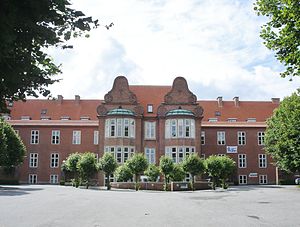
Kjellerup Sygehus
Kjellerup Sygehus syd for Vestergade
Kjellerup Sygehus
Kjellerup Sygehus er et tidligere sygehus i Kjellerup. Det blev nedlagt i 2010.